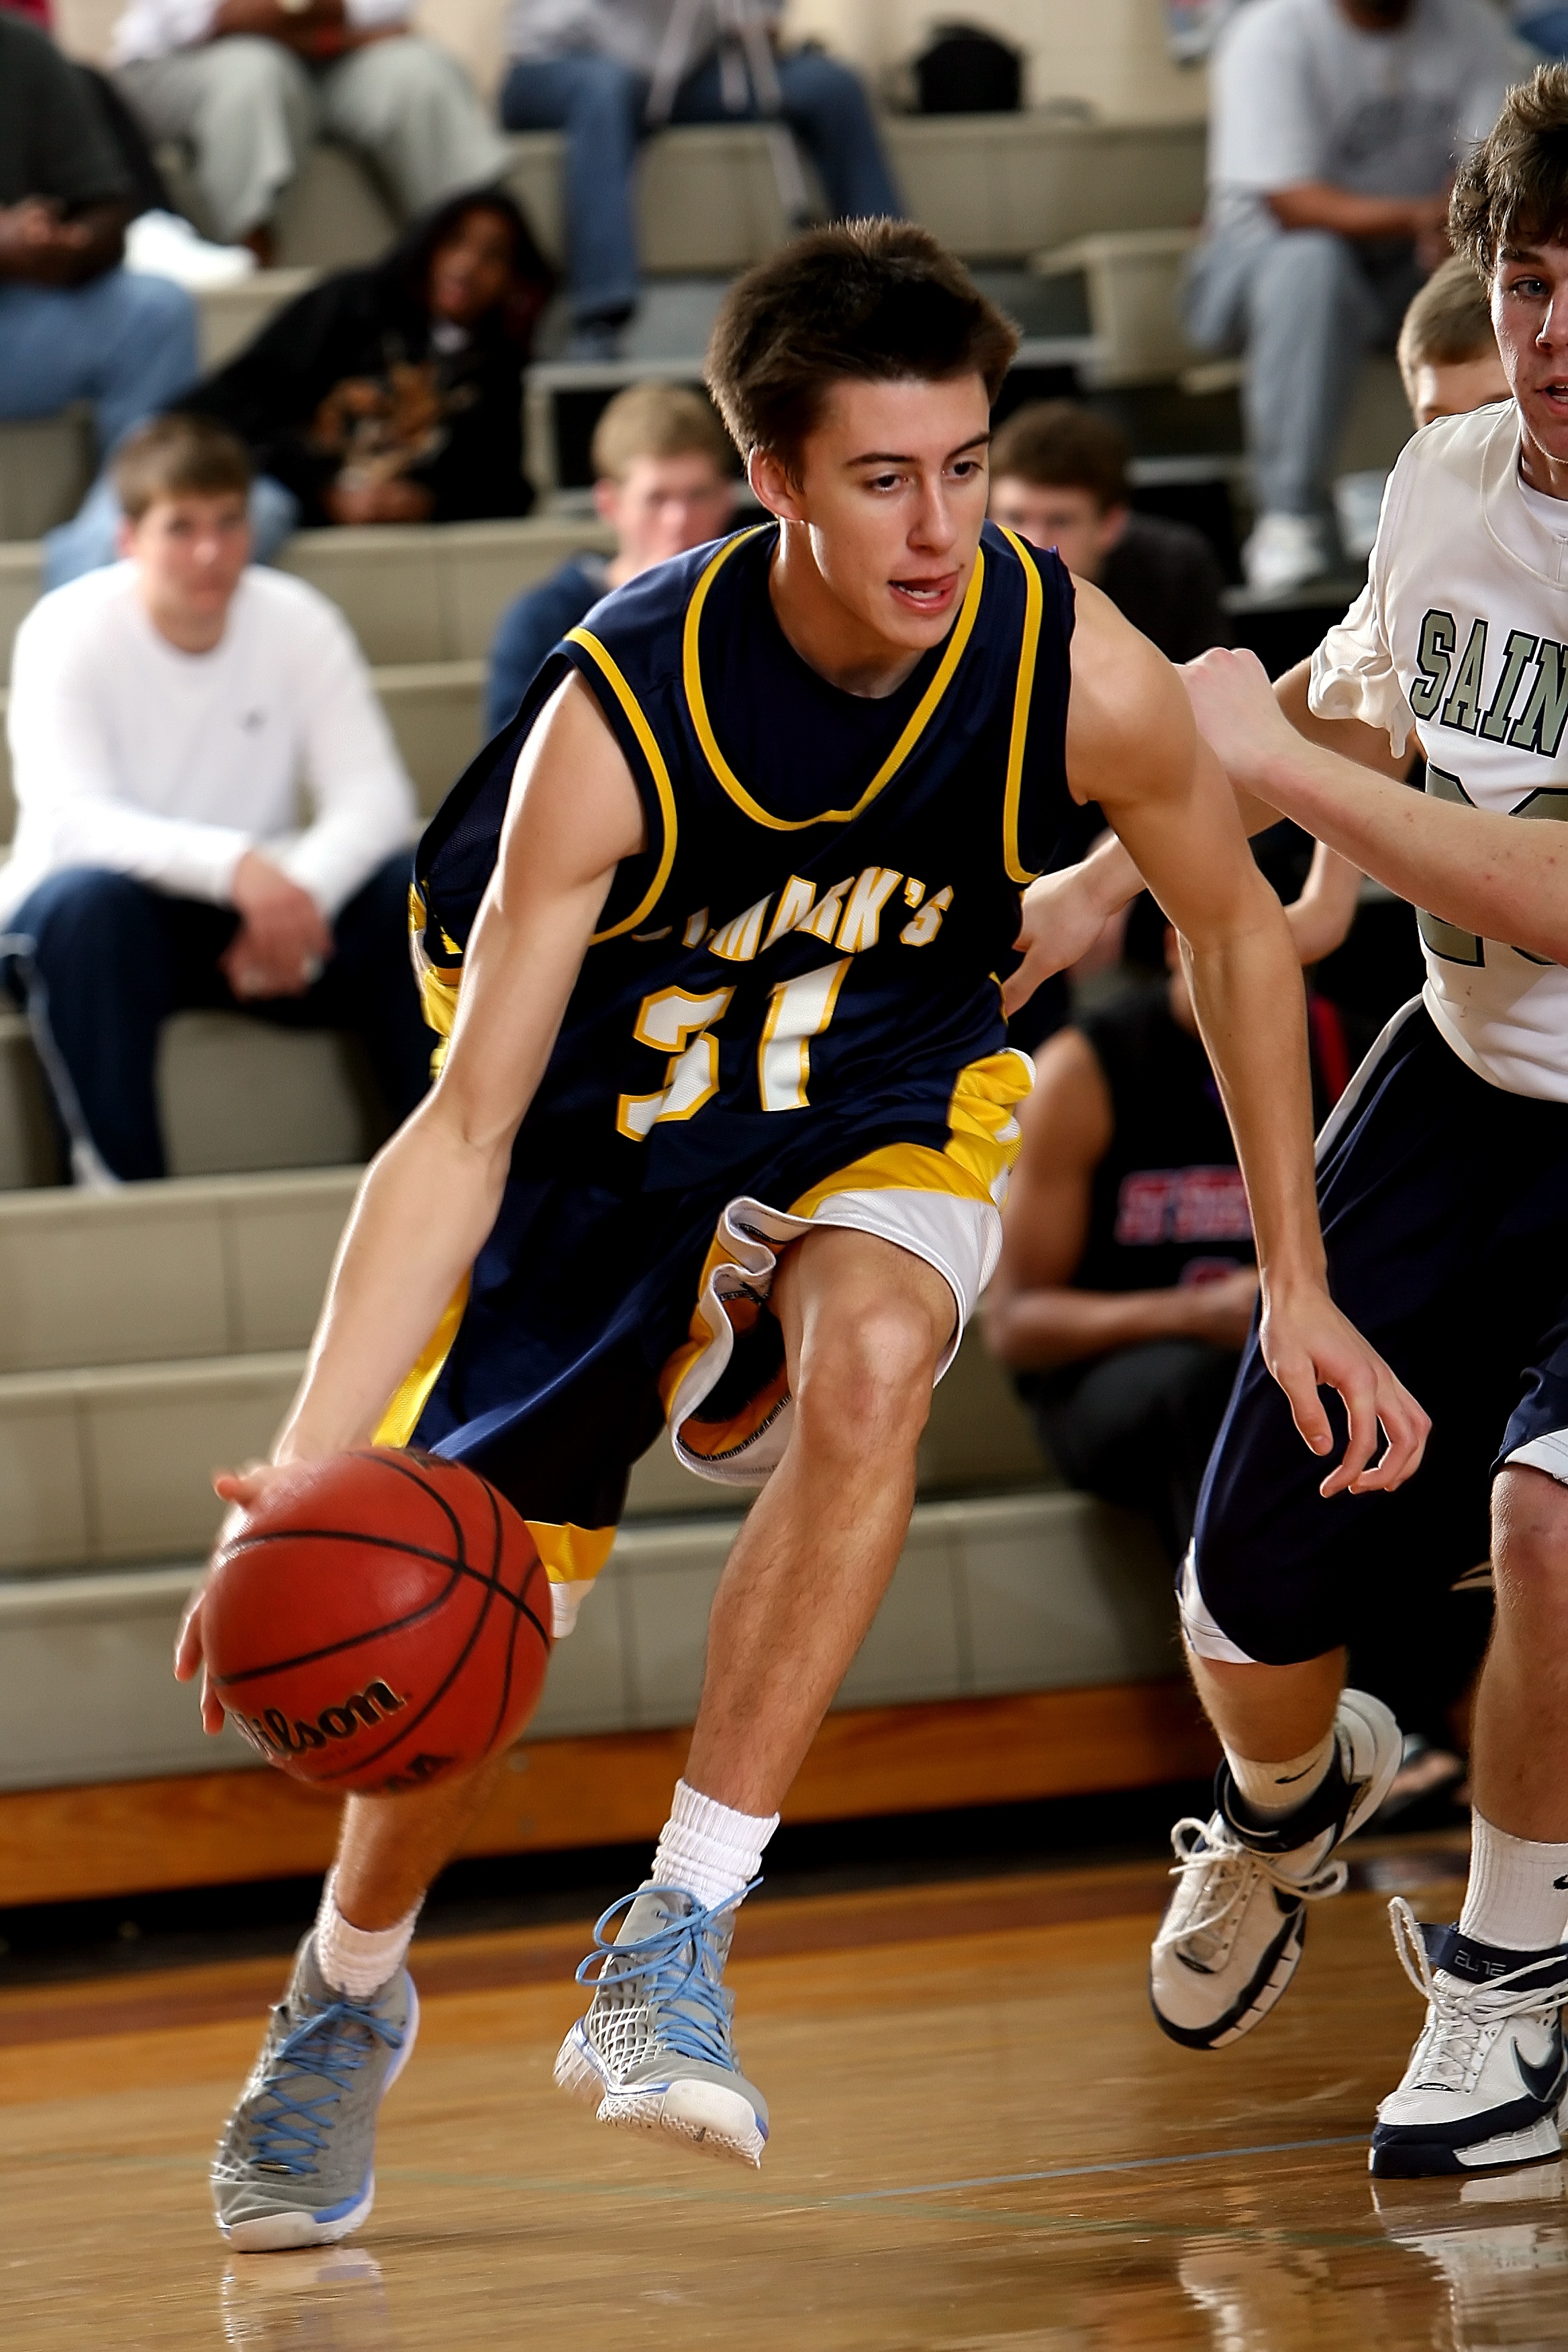
sport, game, play, male, young, youth, basketball, athletic, action, player, teenager, competition, sports, ball, court, competitive, dribble, teen, athlete, tournament, active, ball game, high school, team sport, basketball player, competition event, basketball moves